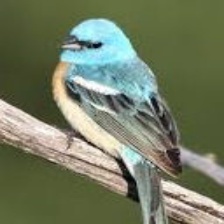
Species: LAZULI BUNTING
Scientific name: PASSERINA AMOENA
ImageNet parent category: indigo_bunting